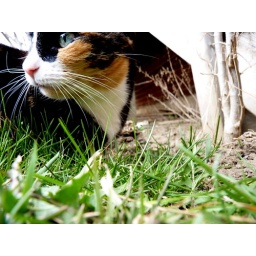
cat in the grass